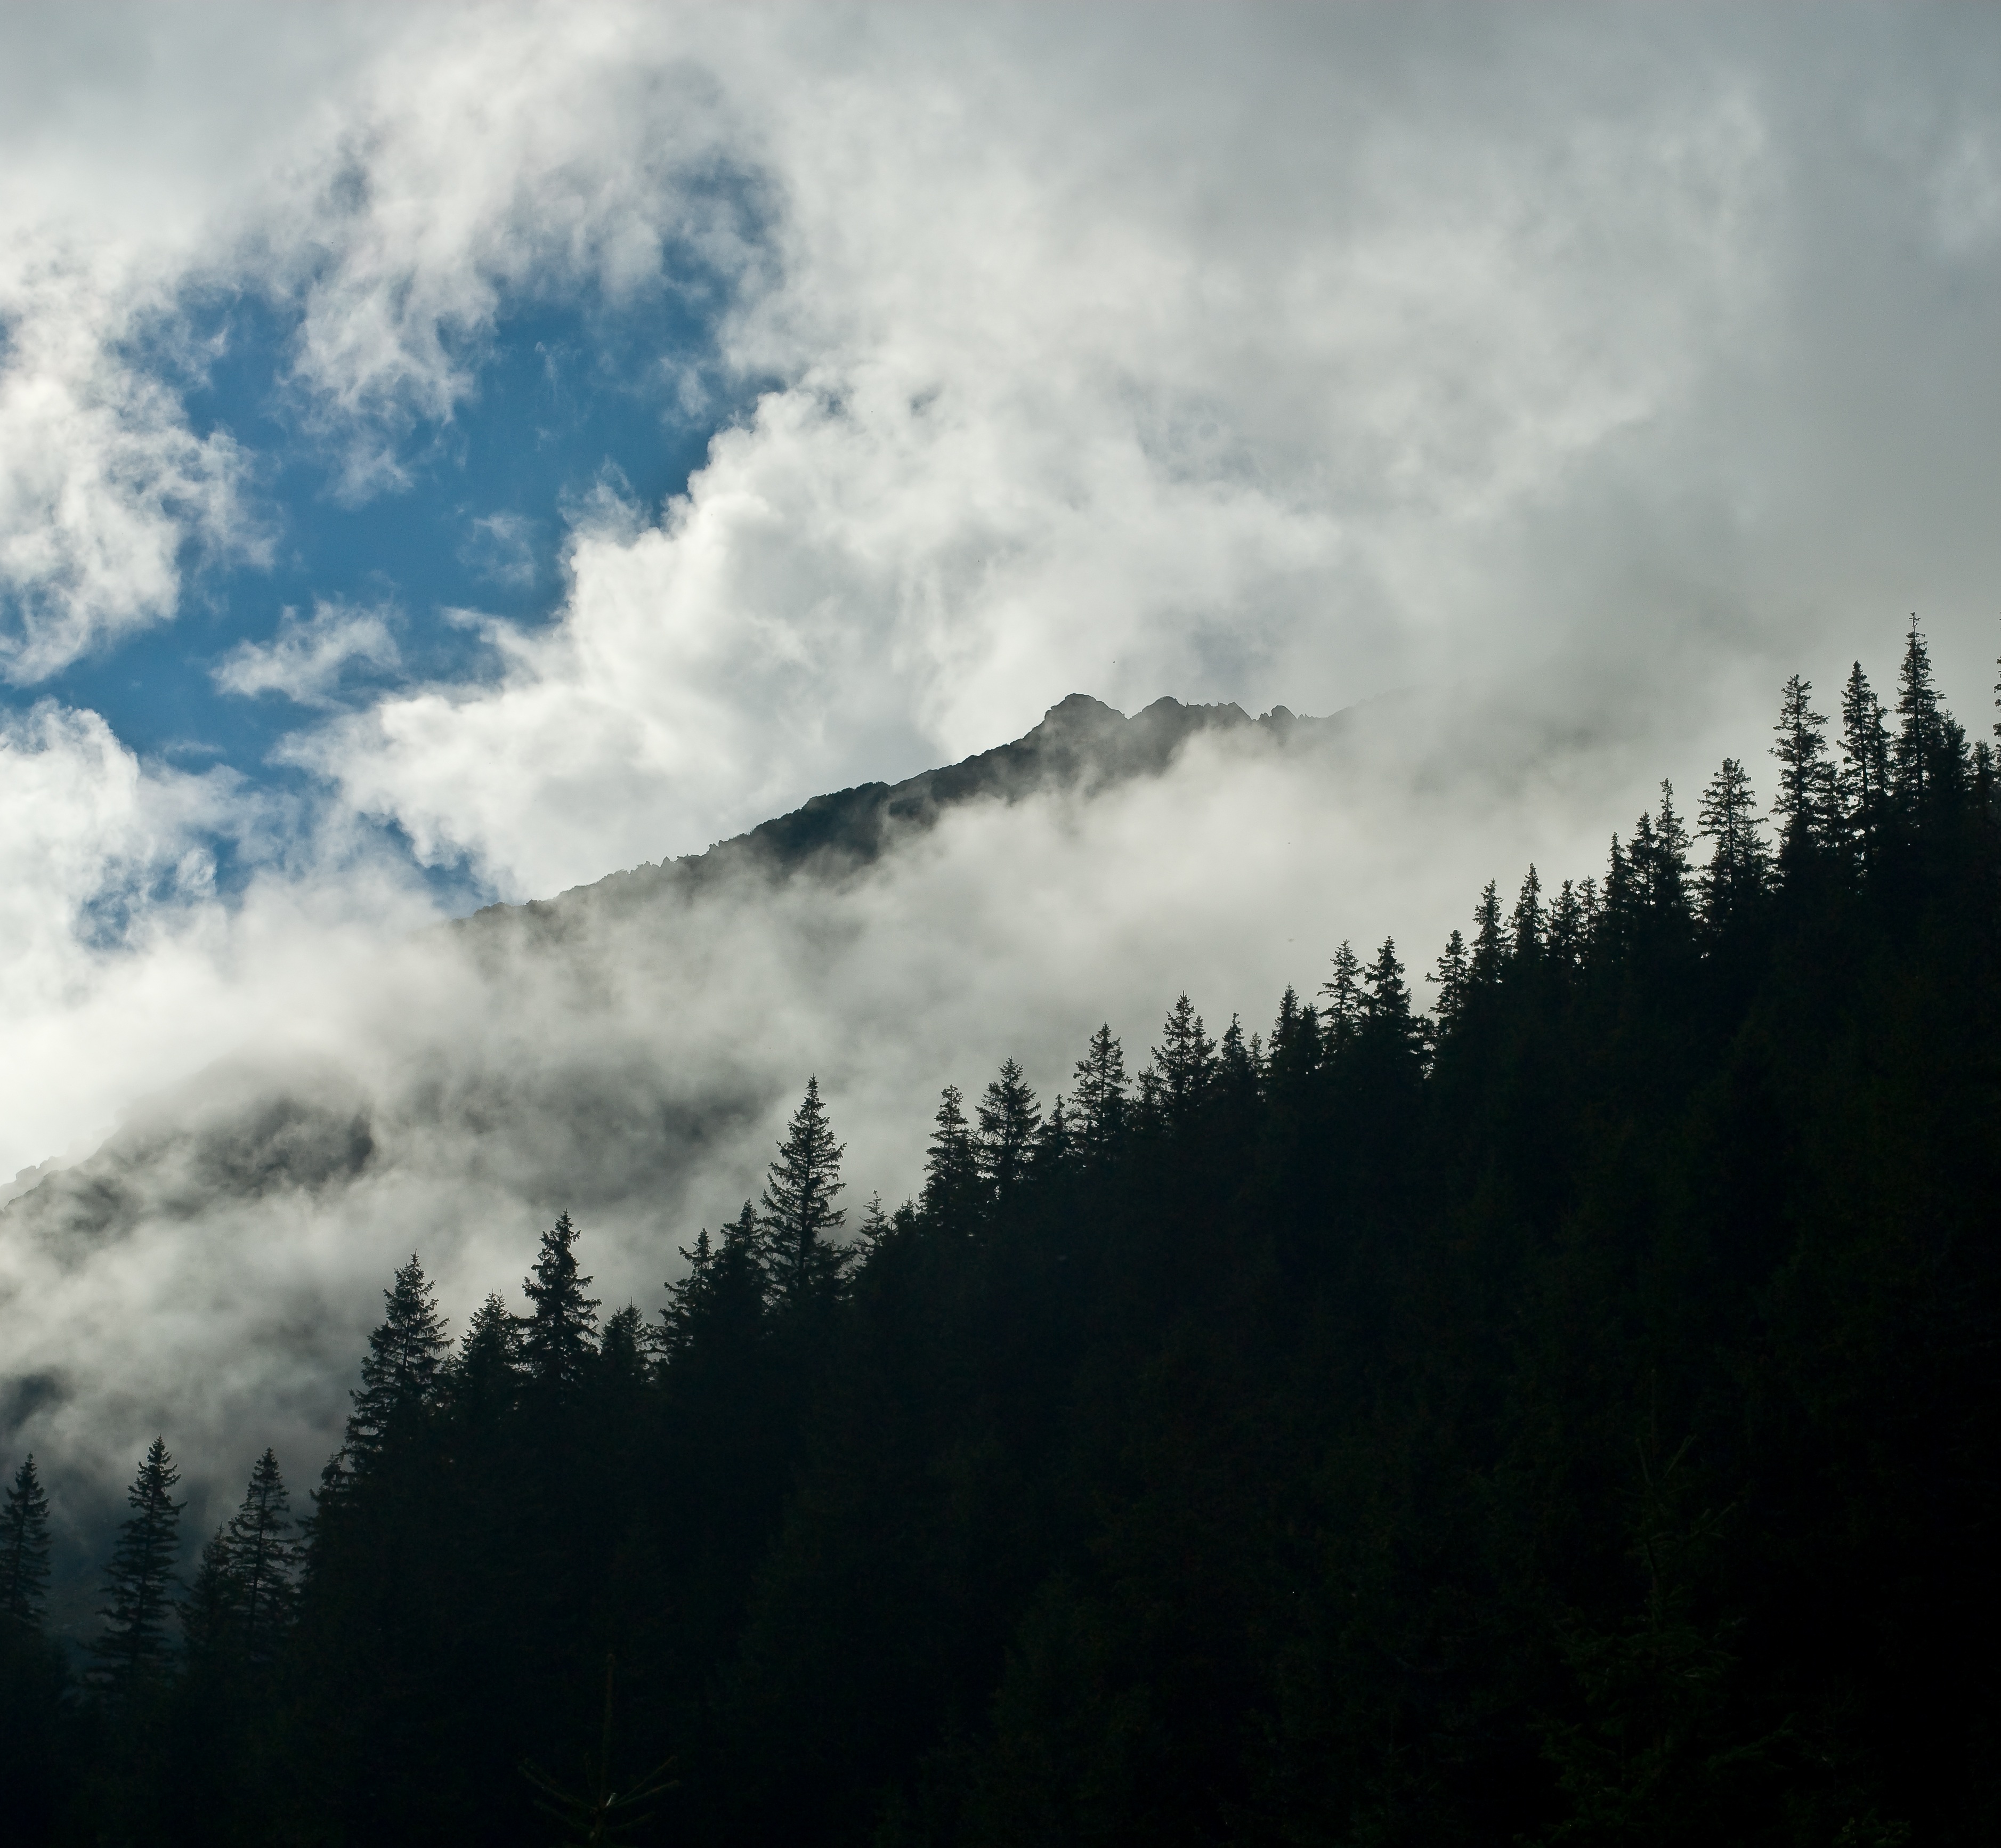
tree, nature, forest, outdoor, mountain, cloud, sky, mist, sunlight, morning, hill, dawn, atmosphere, peak, mountain range, summer, travel, weather, trees, clouds, landform, meteorological phenomenon, geographical feature, atmospheric phenomenon, mountainous landforms